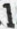
Number: 1